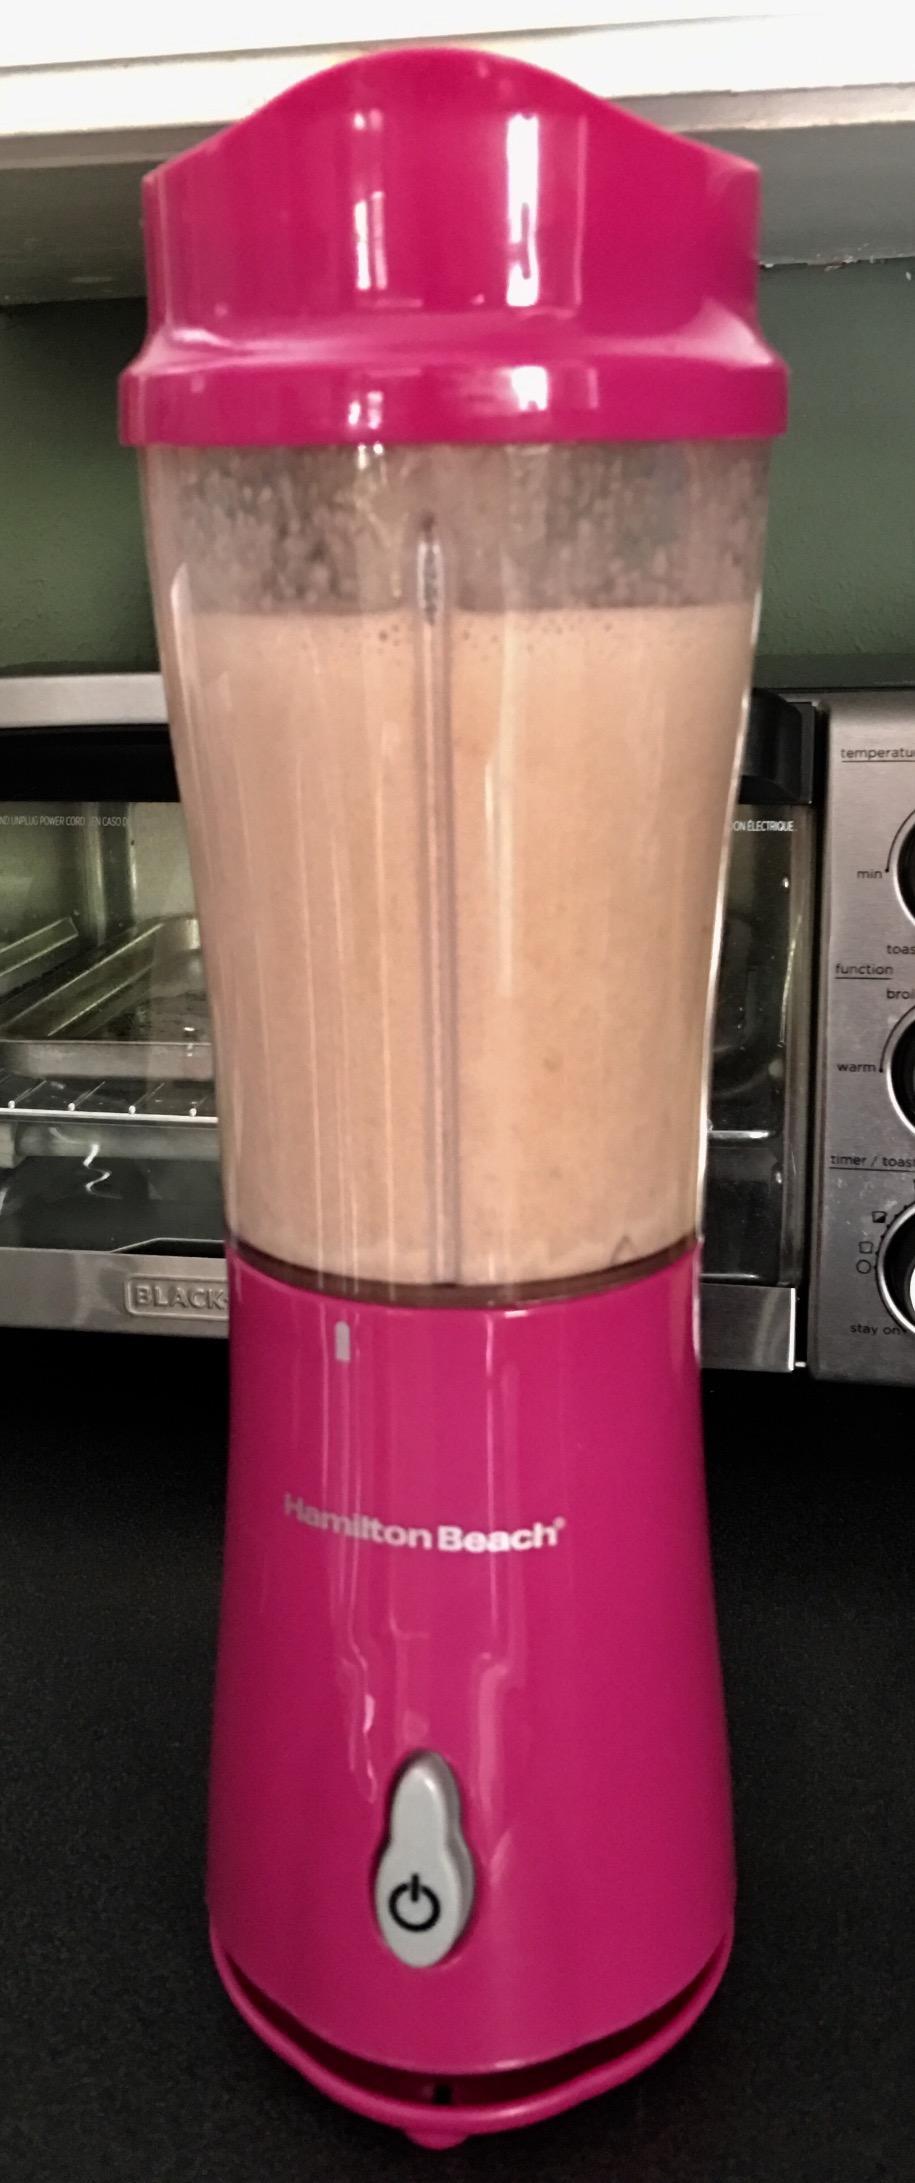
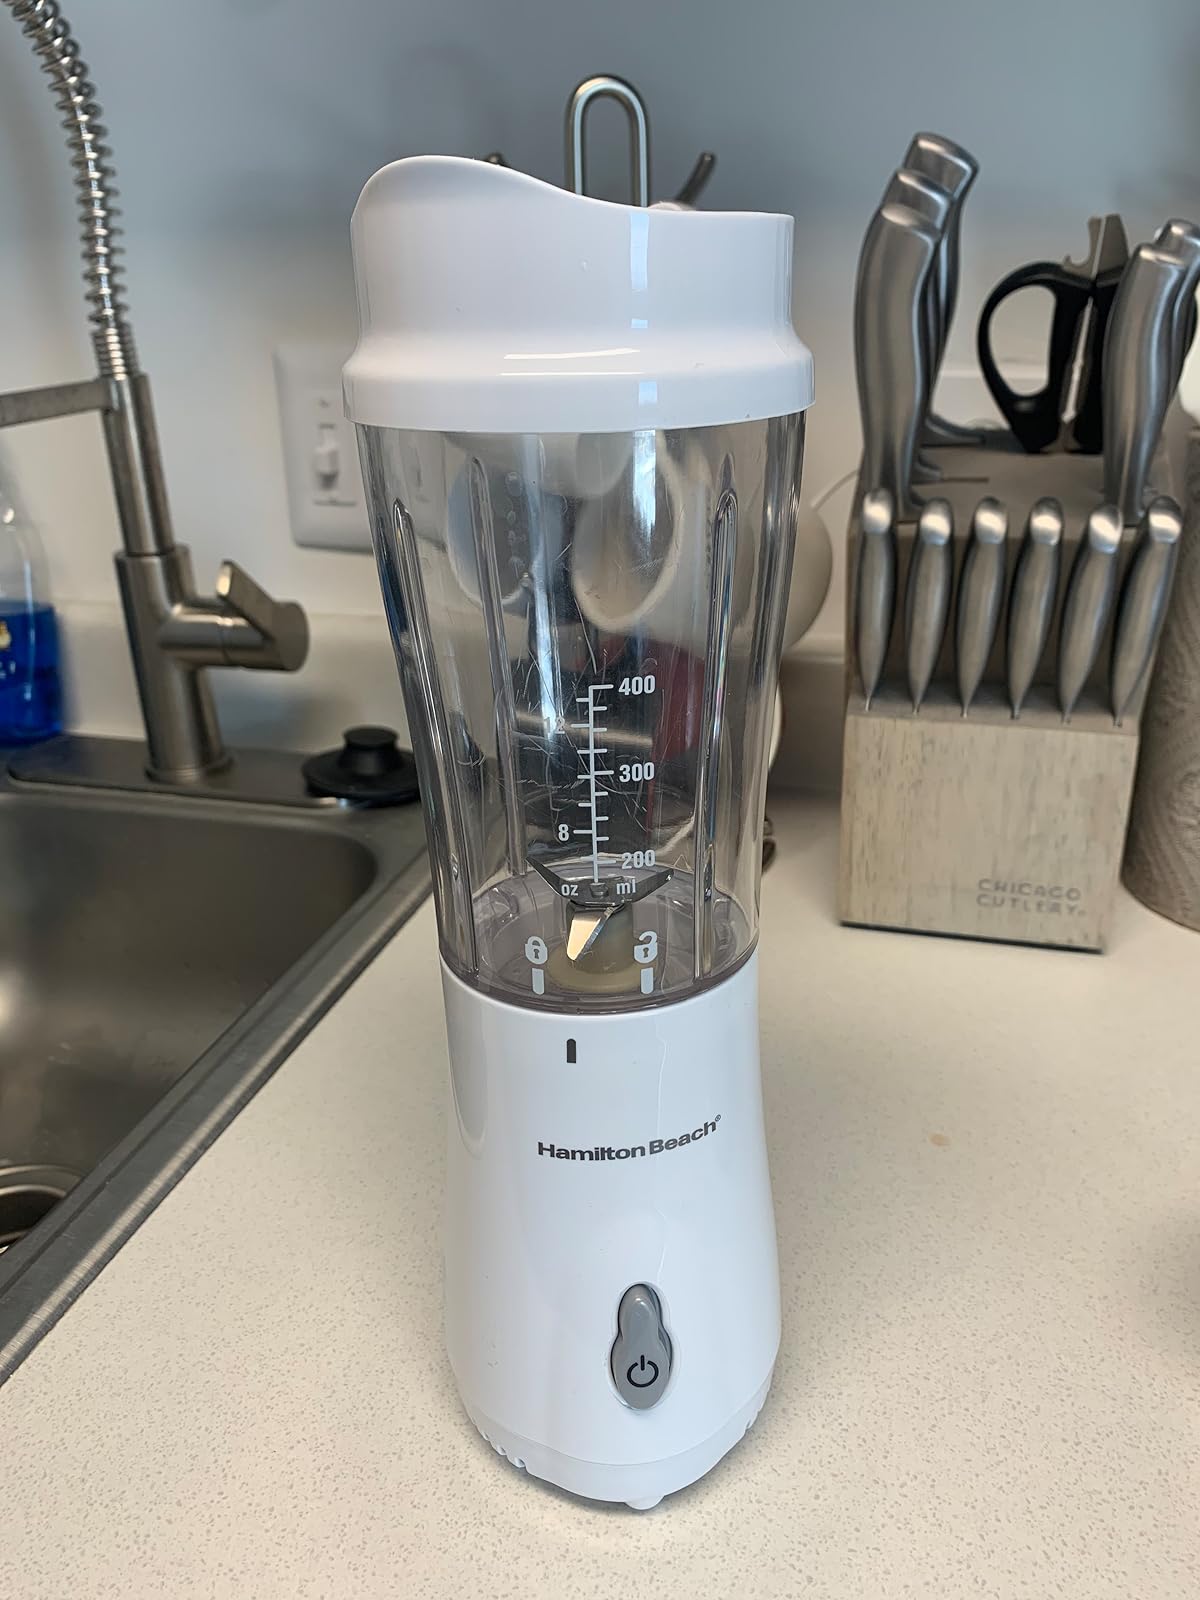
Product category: items_blender
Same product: no